Quaker gun

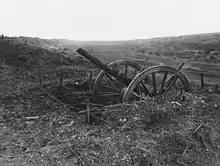
A fake German artillery piece in World War I, created to draw fire.

Quaker guns were used by both the North and South in the American Civil War. The Confederate States Army frequently resorted to them because of its shortage of artillery. The wooden guns were painted black and positioned in fortifications to delay Union assaults. Sometimes actual gun carriages were used in the deception.